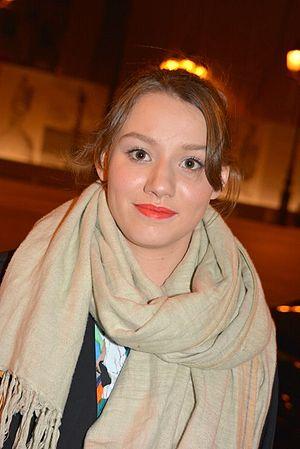
Philippine Stindel au dîner des révélations des César du cinéma
Mercuriales est un film français réalisé par Virgil Vernier, sorti en 2014.